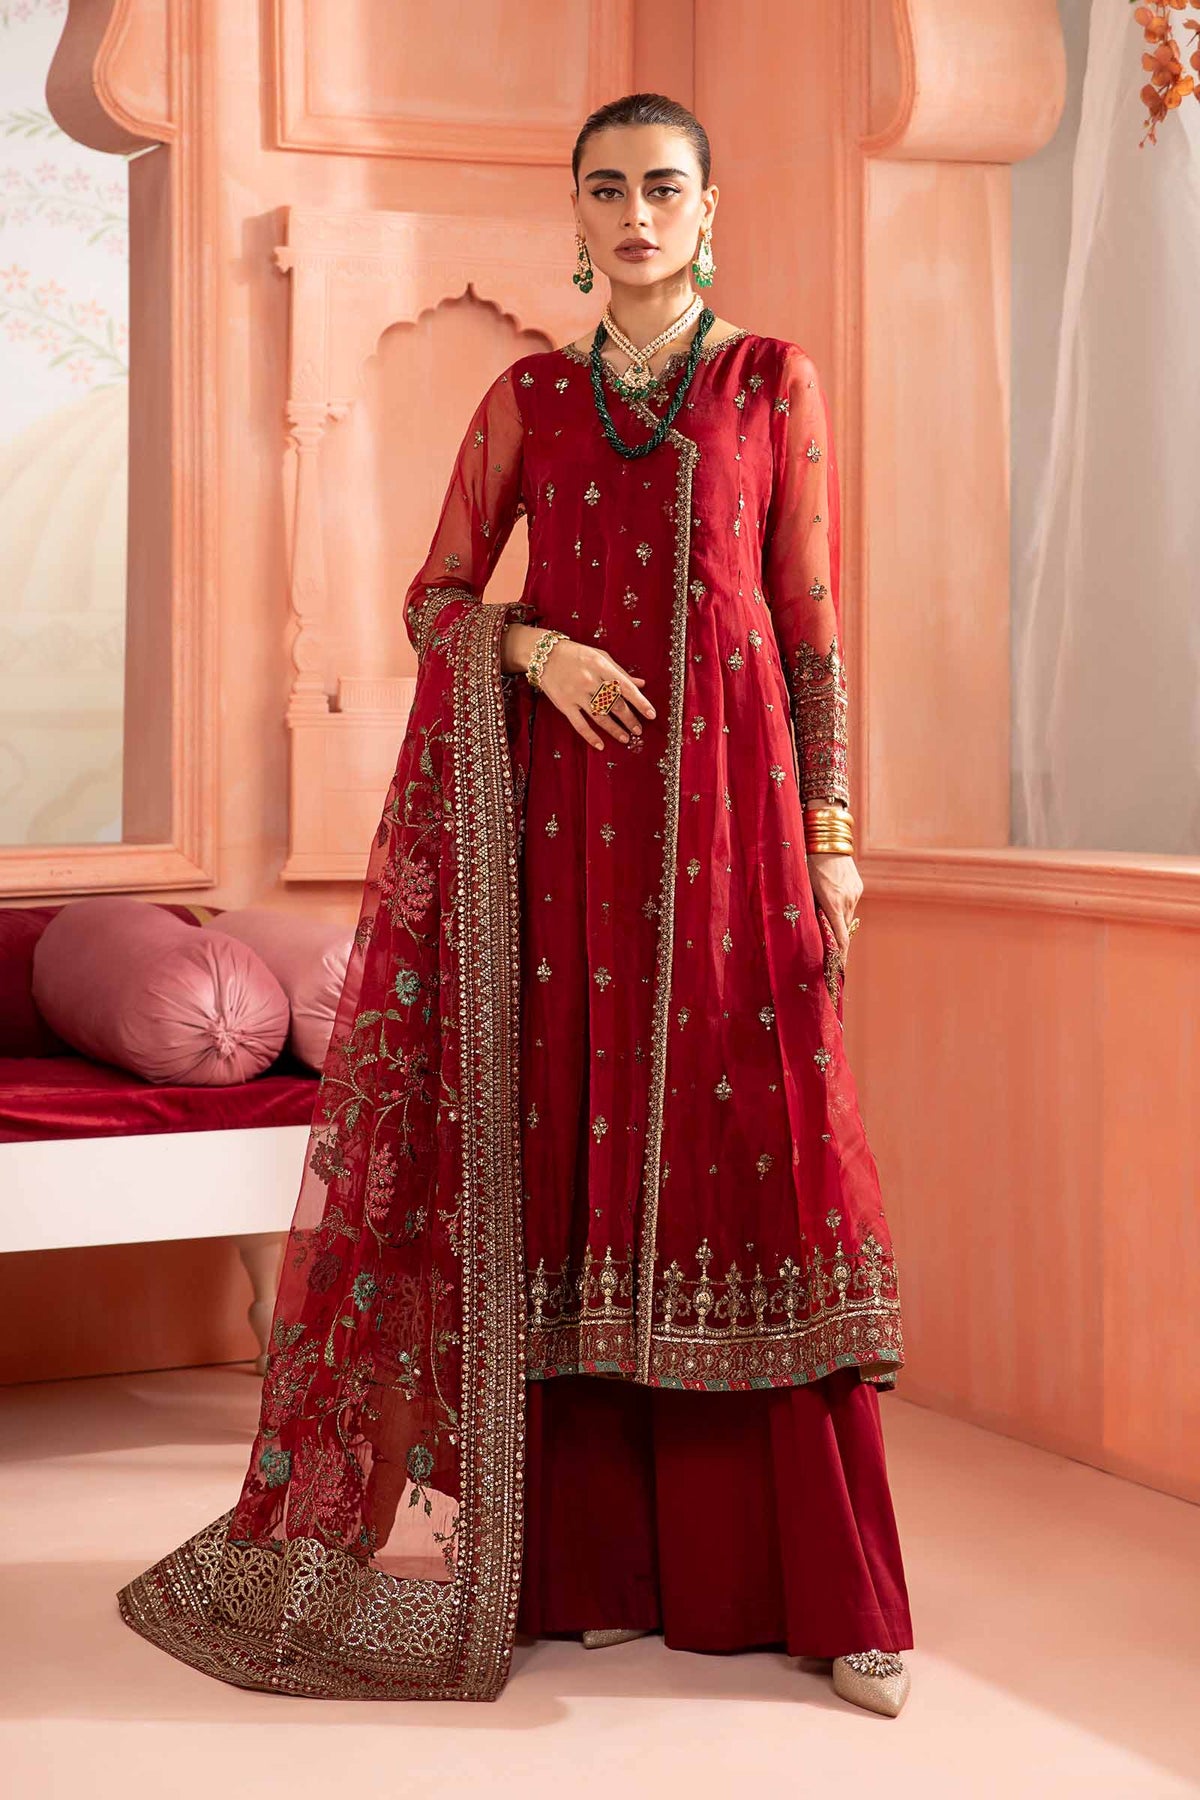
burgundy embroidered net salwar suit